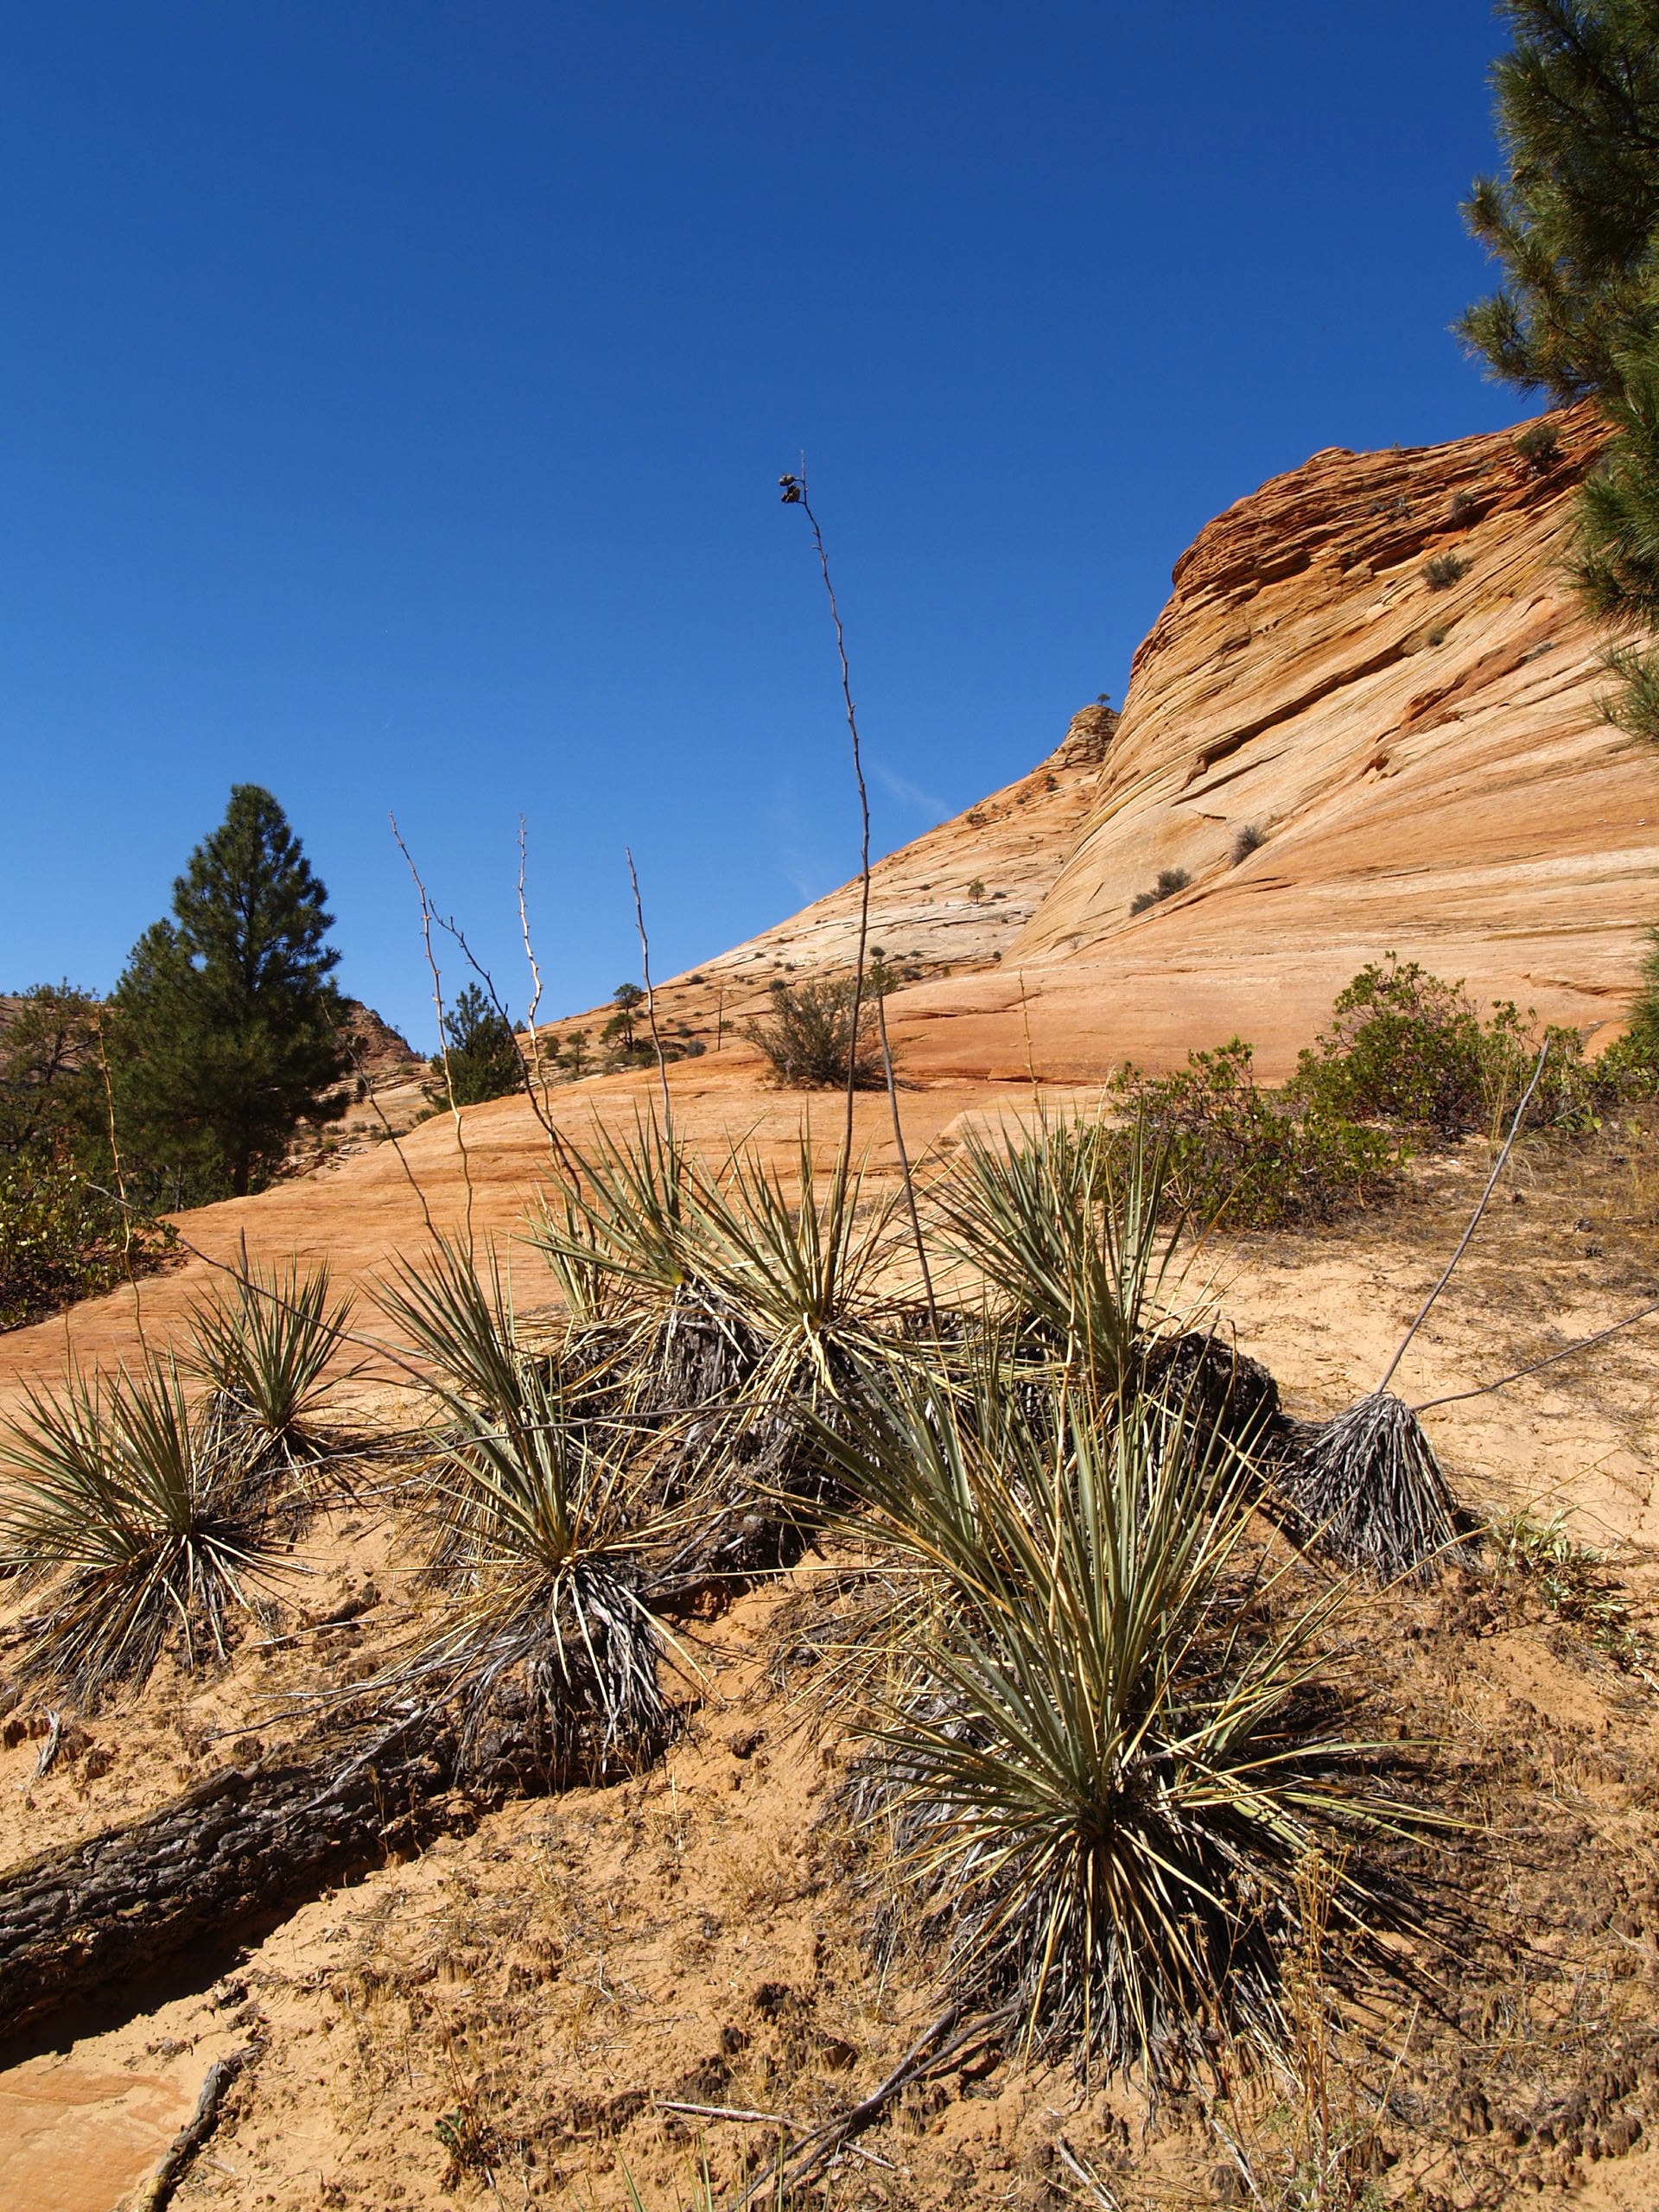
landscape, tree, nature, grass, sand, rock, wilderness, mountain, trail, hill, desert, dune, lake, valley, formation, dry, red, scenery, usa, soil, terrain, ridge, erosion, geology, utah, badlands, hot, plateau, tourist attraction, habitat, wadi, zion national park, landform, sand stone, natural environment, geographical feature, aeolian landform, grass family, mountainous landforms, southwest usa